Chemin de la Mâture

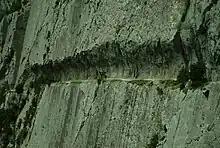
Three people on the Chemin de la Mâture

Located in the French Pyrenees mountains, the Chemin de la Mâture is a path cut into a sheer rock face rising over above the river Gave d'Aspe. Completed by the engineer Paul-Marie Leroy in 1772, the Chemin de la Mâture (literally "The Mast Road") was originally created to transport timber from the nearby Pacq forest to be used in constructing masts for French naval vessels. The path has since been incorporated into the GR 10, a long-distance footpath running along the Pyrenees from the Atlantic Ocean to the Mediterranean Sea.